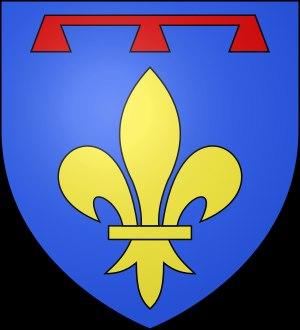
Il ne faut pas confondre les commanderies, chef-lieu administratif d'un ensemble de biens et les « simples » maisons du Temple qui pouvaient avoir leur propre précepteur mais subordonnées à une commanderie. En sachant que certaines de ces maisons annexes prirent de l'importance et devinrent des commanderies secondaires. Les commanderies relevaient également d'une commanderie principale, les baillies étant aux ordres d'un maître de province.